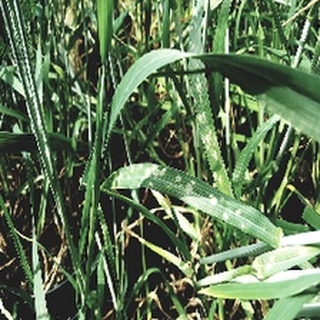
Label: wheat_mildew